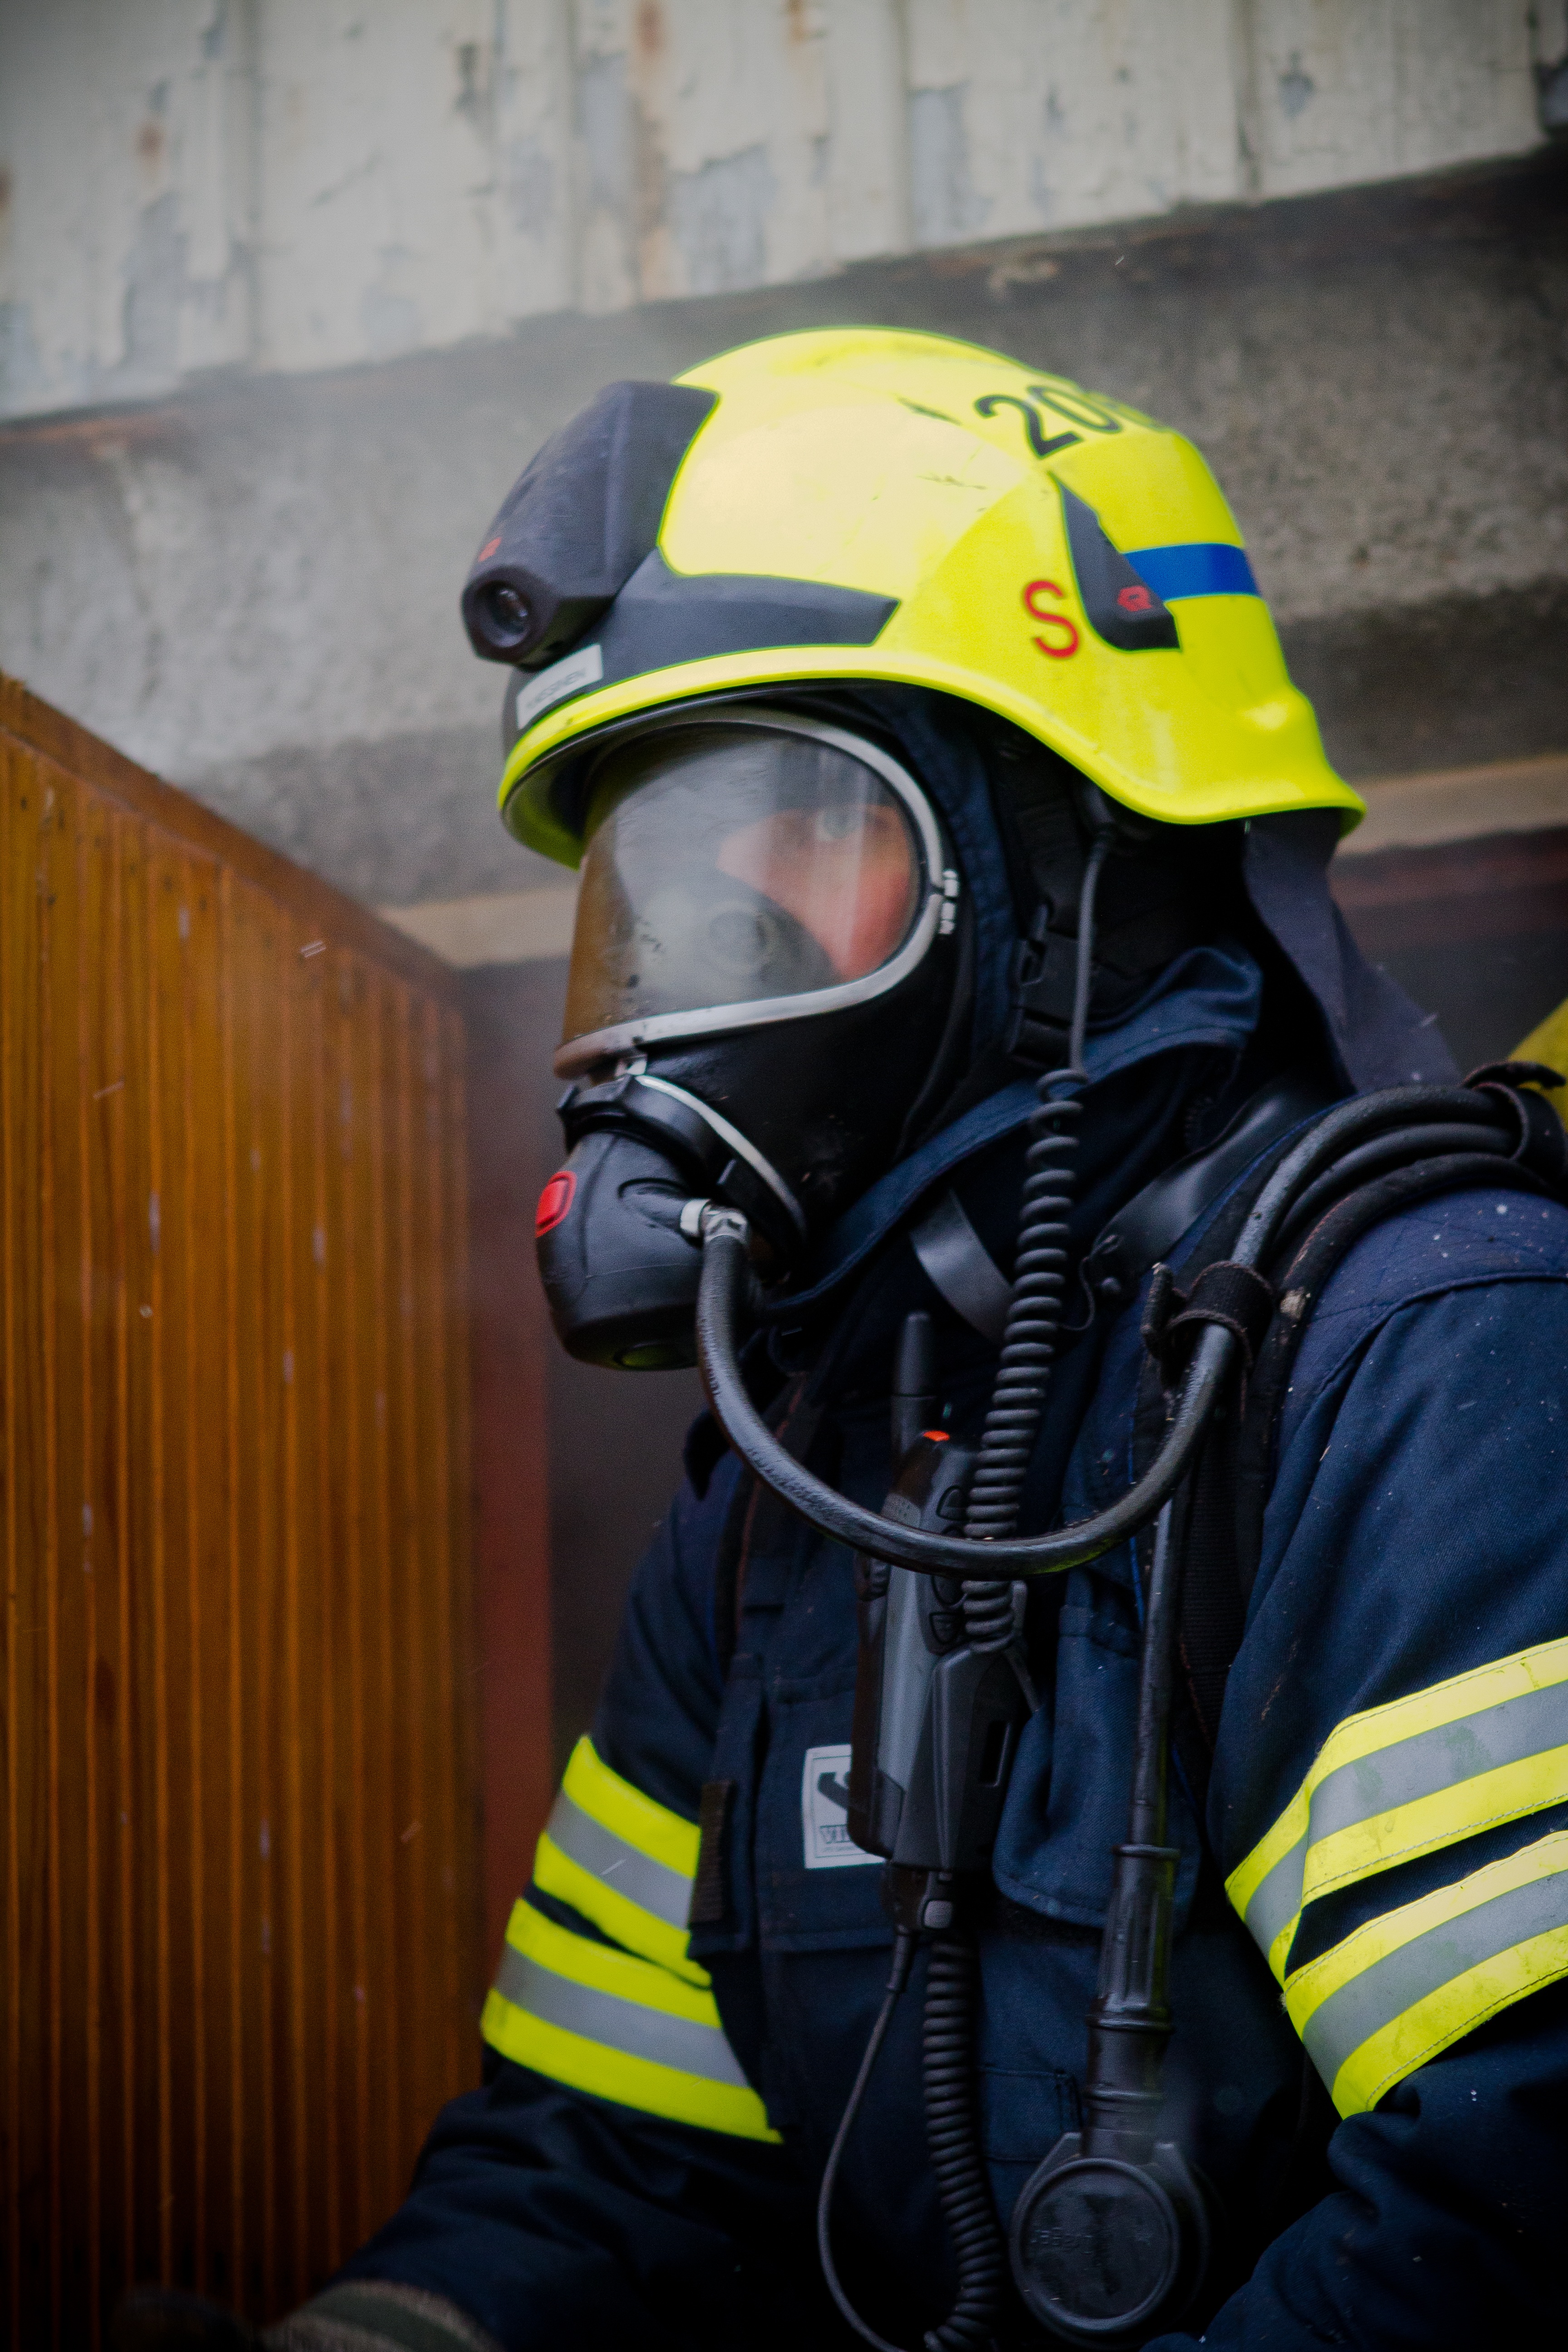
person, fire, profession, yellow, firefighter, to the rescue, smoke diving